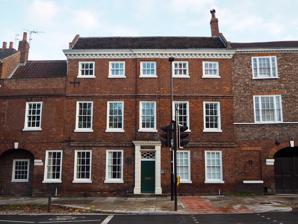
Building: Middleton House, York
Country: United Kingdom
Year built: 1700
The house in 2018 Middleton House is a grade II* listed building on Monkgate , immediately east of the city centre of York in England. The house was built in about 1700.  It may have been constructed for Benjamin West, who is known to have owned two of the neighbouring plots.  Originally, the house was two storeys high, five bays wide at the front, and had an L-shaped plan.  In about 1770, the space between Middleton House and 40 Monkgate was filled when a carriage arch was constructed, with two rooms above.  These originally formed part of 40 Monkgate, but are now part of Middleton House.  Around the same time, a third storey was added to Middleton House. In 1798, the Unitarian minister Charles Wellbeloved bought the house.  In 1803, he consented to become the principal of Manchester College, on the condition that it was relocated to York.  This was agreed, and it was accommodated in Middleton House until 1811.  In order to increase the space for the academy, the north ground floor room was extended, new rooms were added at the rear of the building, and a new carriage arch was constructed.  In the 20th century, the carriage arch was filled in, with another room added. The building is constructed of brick.  Original sash windows survive on the ground floor.  Inside, the decoration of the north ground floor room dates from the early 19th century, with the fireplace surround and cupboards being by John Wolstenholme.  Most of the staircase is original, although the balusters of the bottom flight were changed in the early 18th century.  One of the rooms over the carriageway has a mid-18th century fireplace surround, and two other rooms have firegrates made by Carron in about 1803. The house was purchased by the York Conservation Trust in 1990, who converted it into apartments and renovated the building. References ^ a b c An Inventory of the Historical Monuments in City of York . Vol. 4. London: HMSO. 1962. pp. 5– 47 . ^ a b c Historic England . "Middleton House (1257207)" . National Heritage List for England . ^ Historic Properties Walking Guide . York: York Conservation Trust. 2010. 53°57′49″N 1°04′35″W / 53.9637°N 1.0763°W / 53.9637; -1.0763